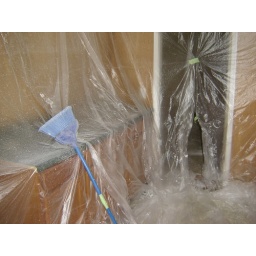
anchoring the laundry room cabinet to the wall. Theres a sink in it ! lol